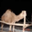
Label: camel